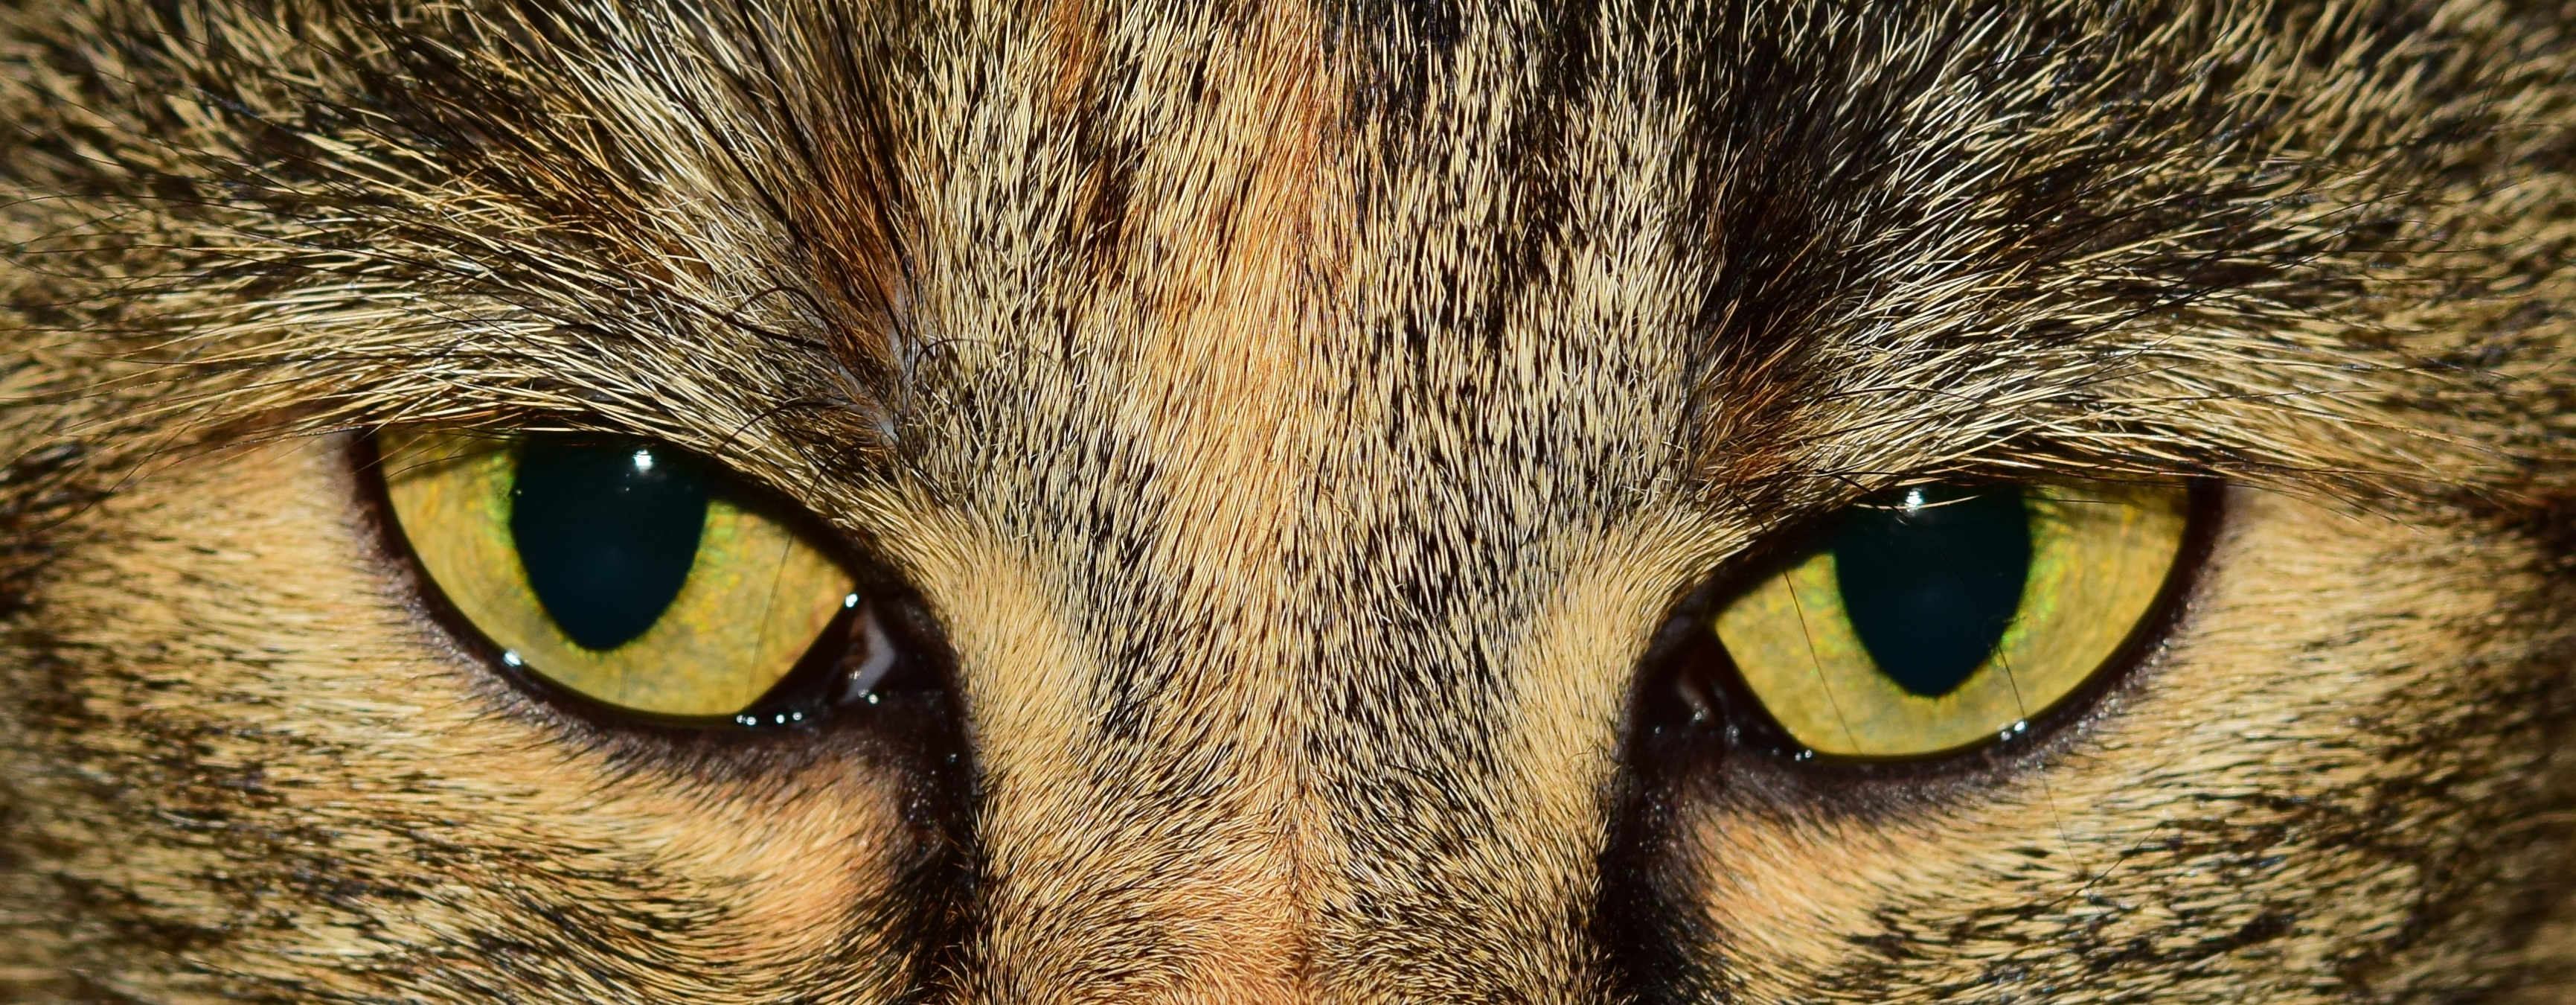
sweet, animal, fur, green, cat, mammal, close, fauna, close up, nose, eyes, whiskers, snout, eye, adidas, head, vertebrate, organ, cat face, cat's eyes, tabby cat, european shorthair, wild cat, small to medium sized cats, cat like mammal